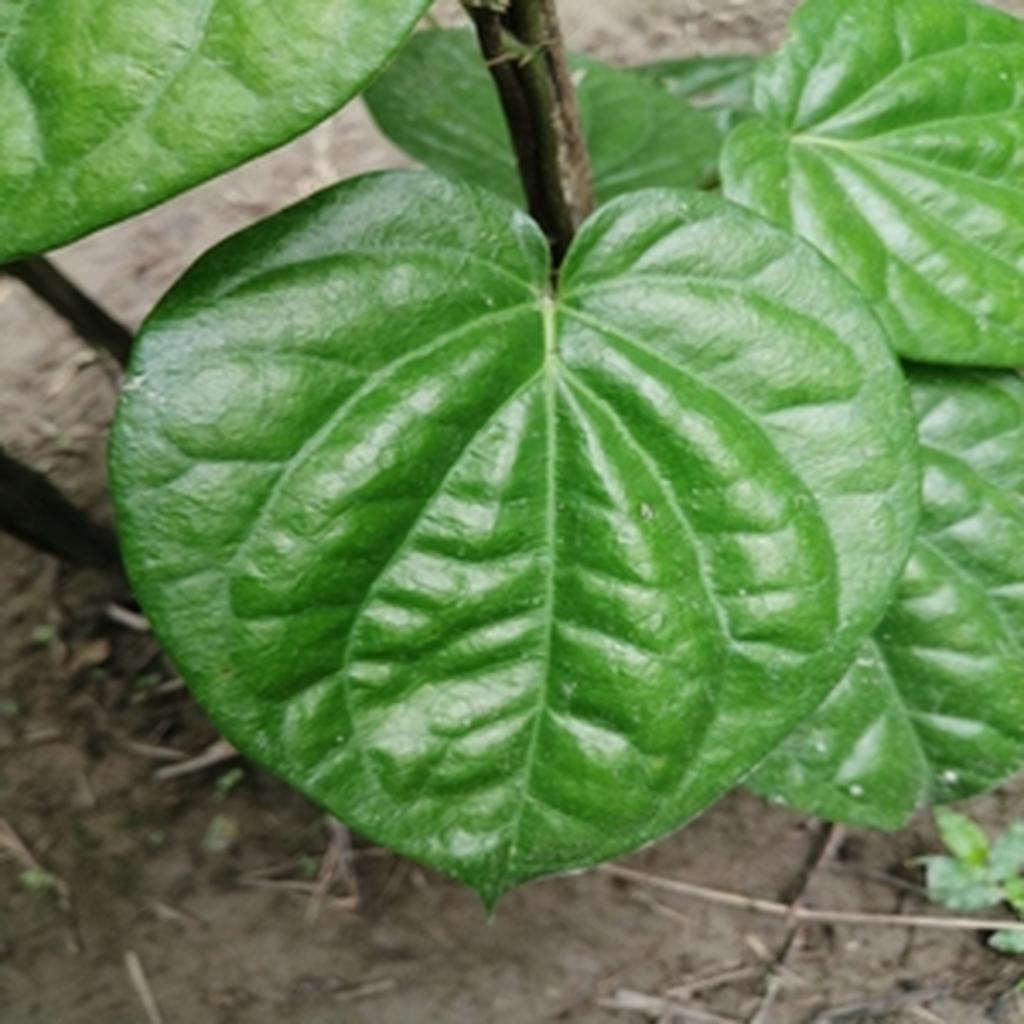
Label: Healthy_Leaf